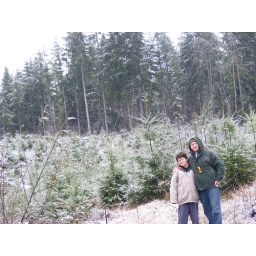
Them Wilson boys in forest